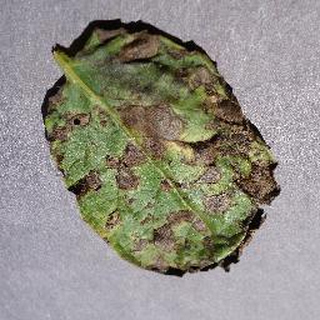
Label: potato_early_blight